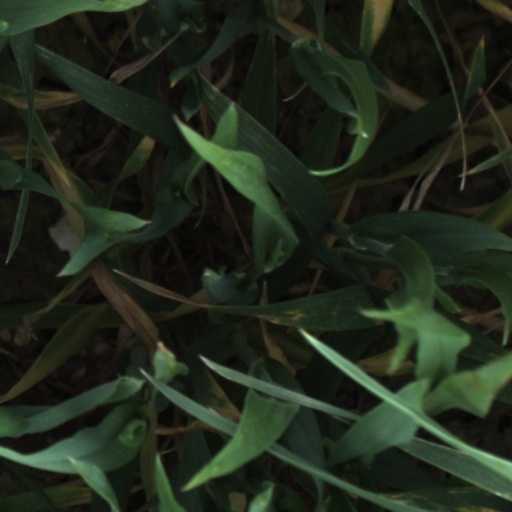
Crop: wheat